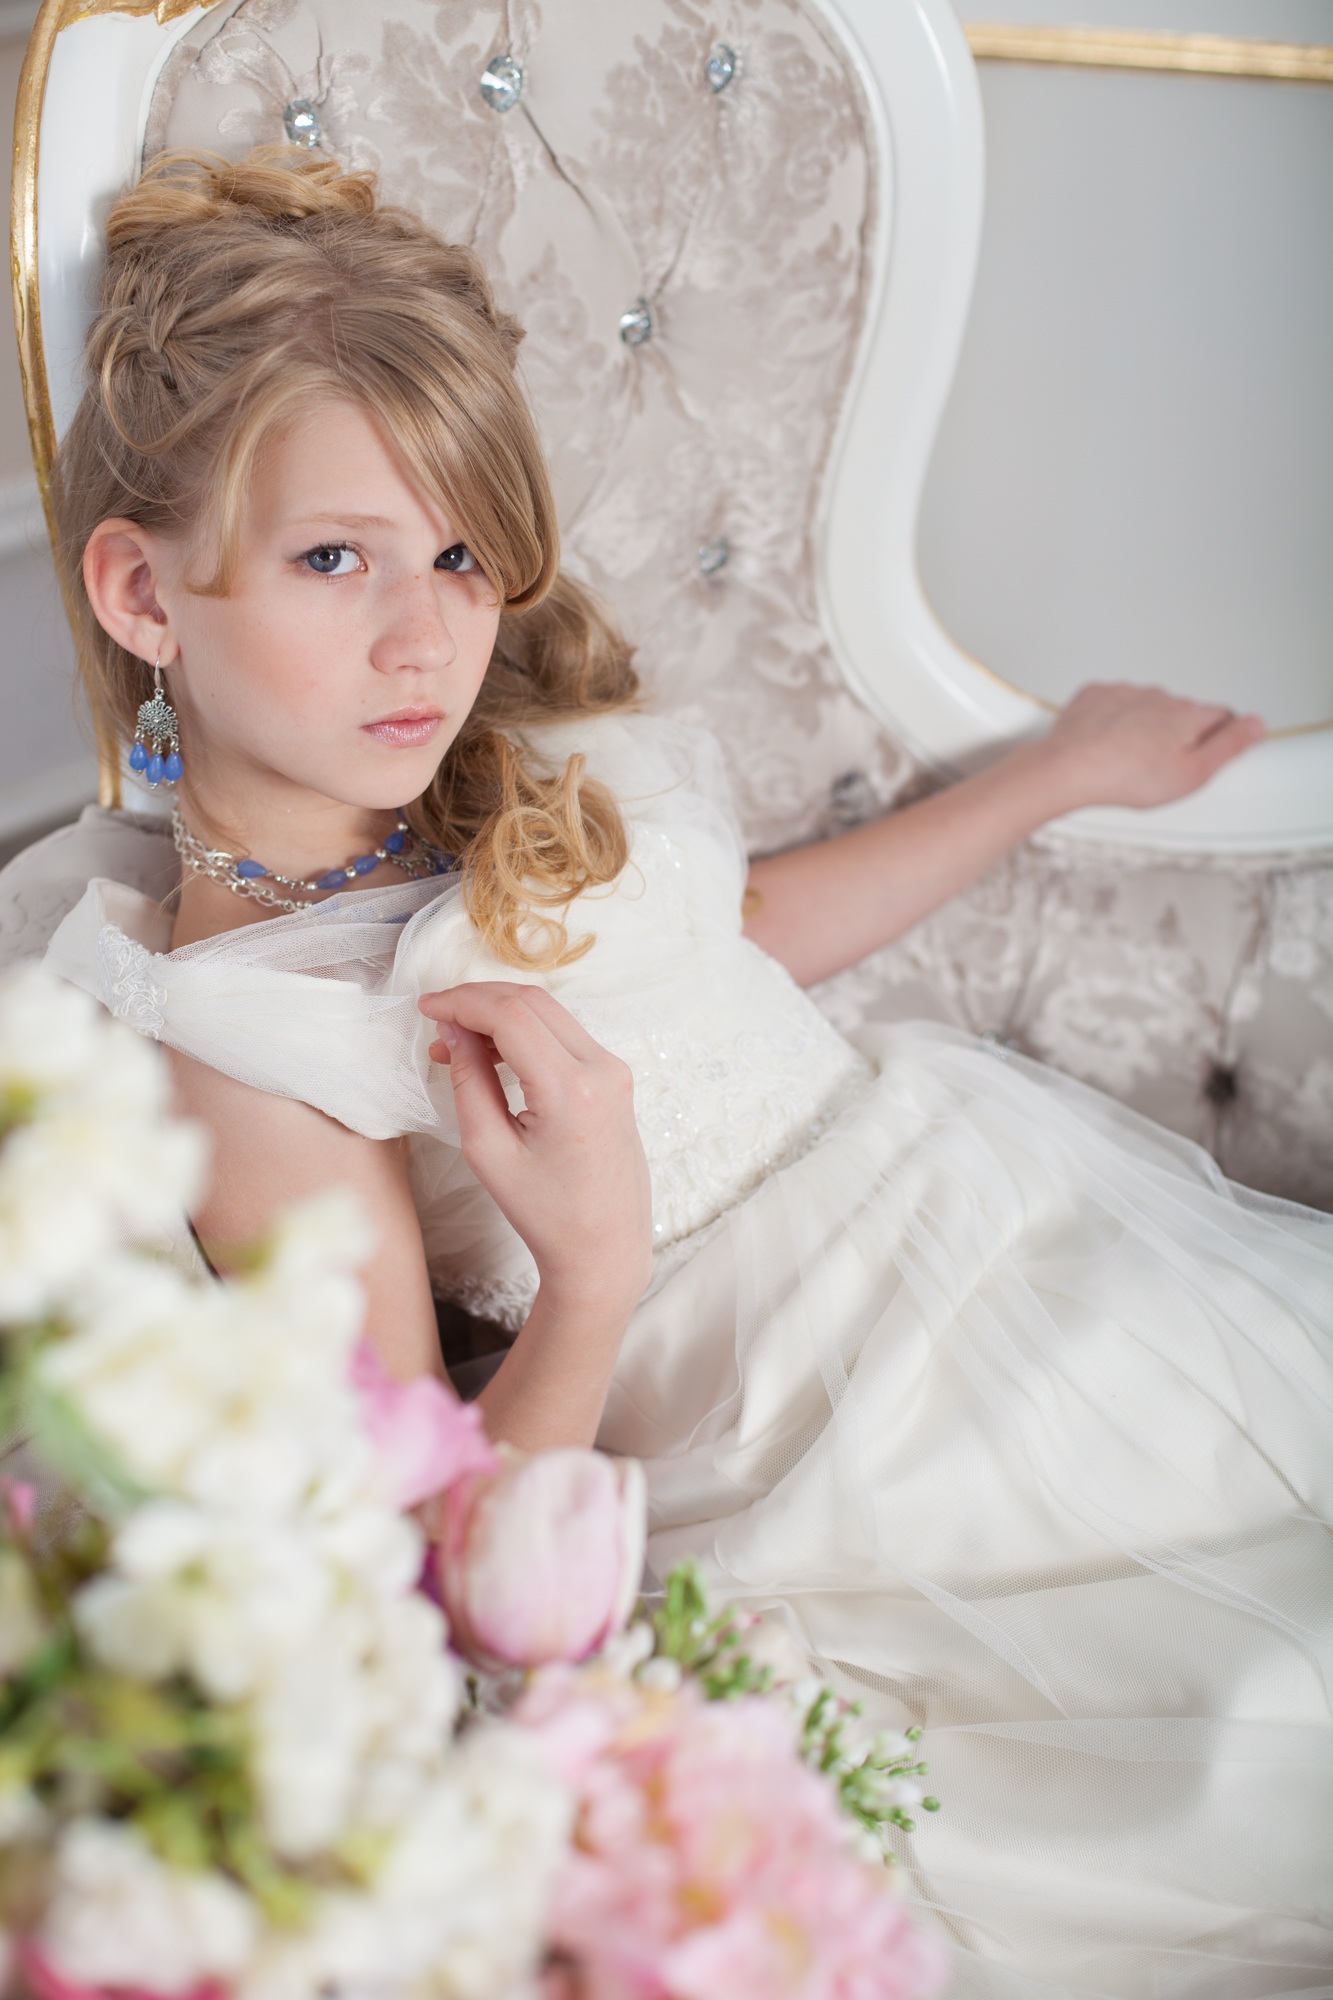
person, girl, woman, flower, interior, child, clothing, pink, wedding, wedding dress, bride, jewelry, ceremony, dress, luxury, gown, bridal clothing